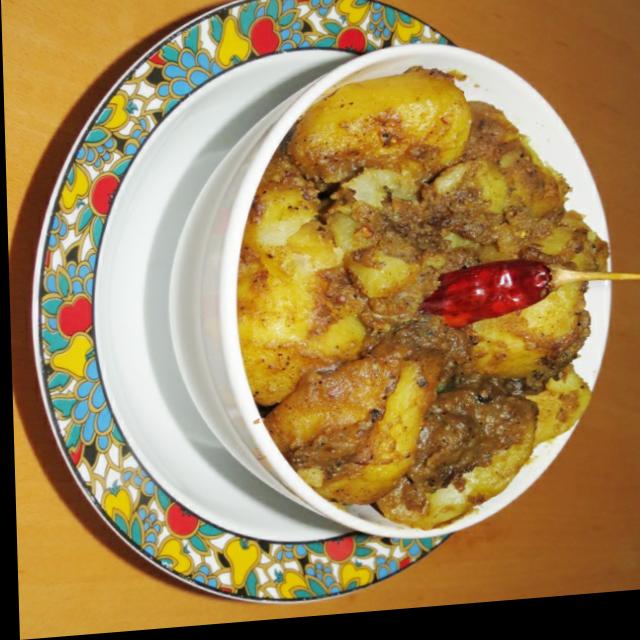
Dish: dum_aloo